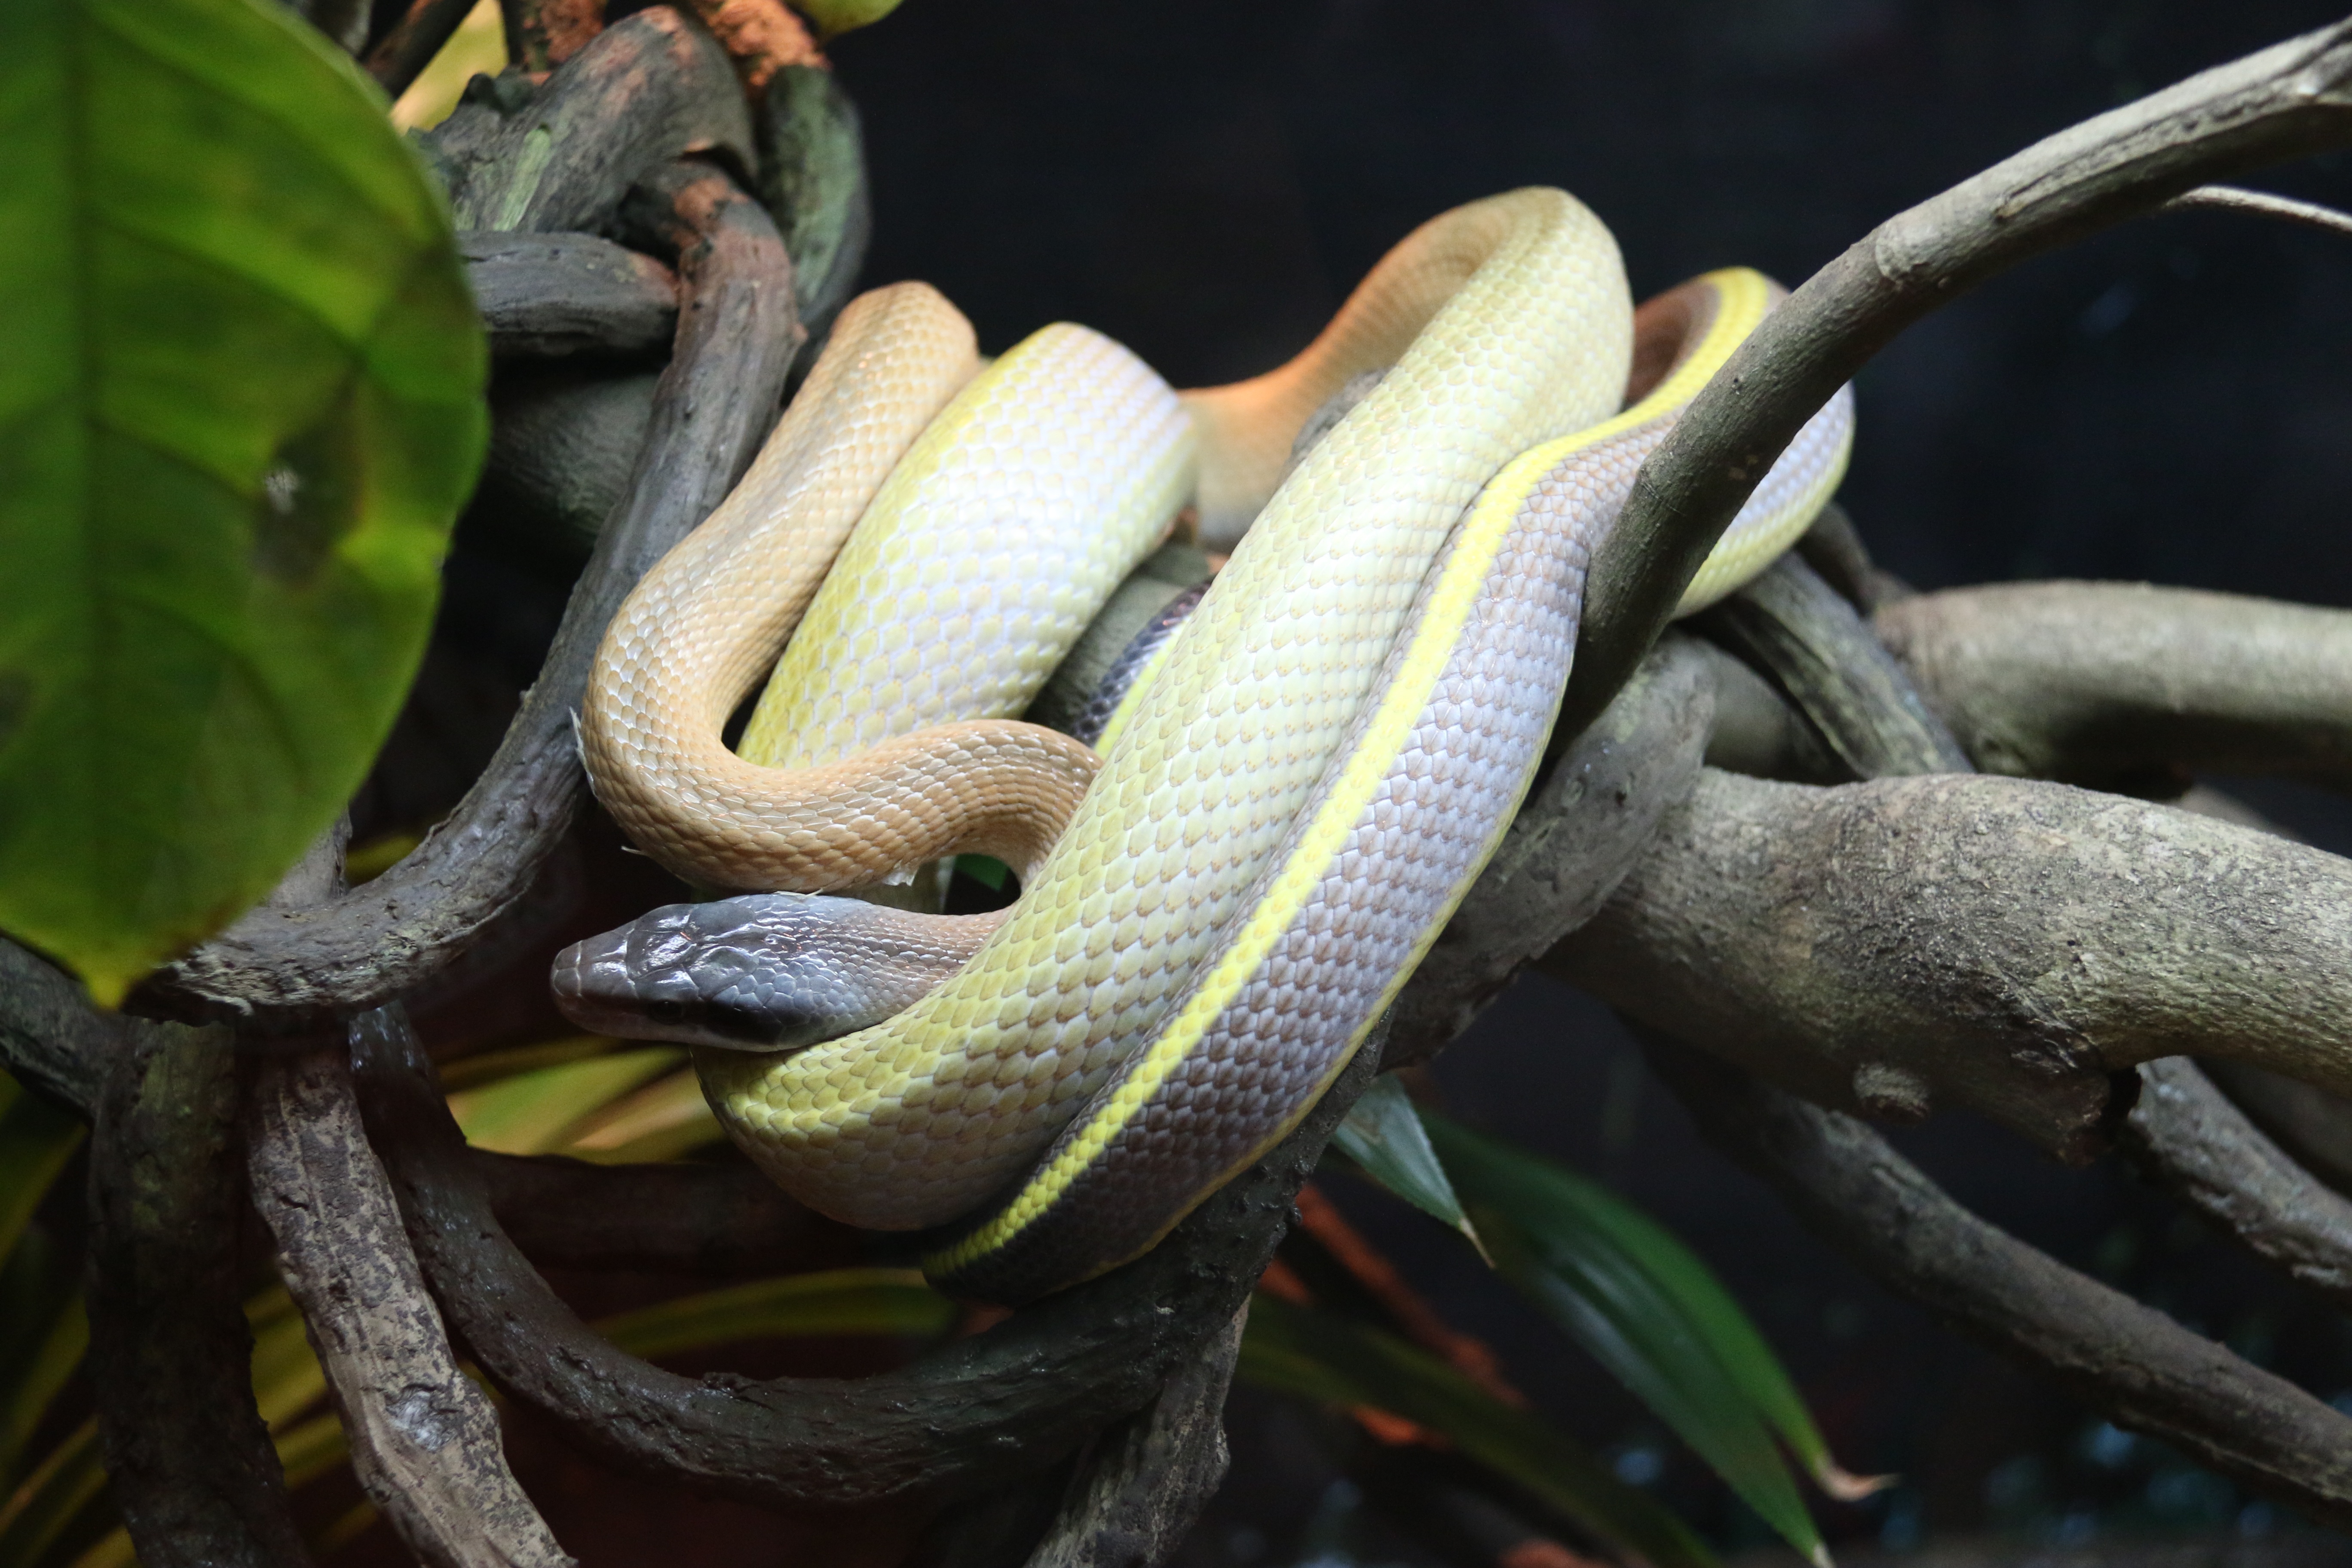
nature, branch, animal, wildlife, green, reptile, fauna, close up, snake, vertebrate, serpent, macro photography, mamba, garter snake, scaled reptile, boas